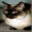
Label: cat